Waterfront (St Helier)

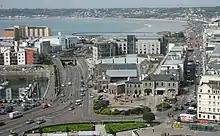
A view over the greater Waterfront area, including the Radisson in the background

On 24 April 1979, a States Committee was formed to investigate alternatives for reclamation because La Collette was due to be filled six years ahead of schedule. In September that year, they reported on a new scheme of roughly 160 vergées (29 hectares). However, it was considered that this would not be ready in time and would outstrip the supply of filling material in the island. Alternatively, it was proposed a smaller area of around 20 vergées to increase the working space on the Albert Pier.